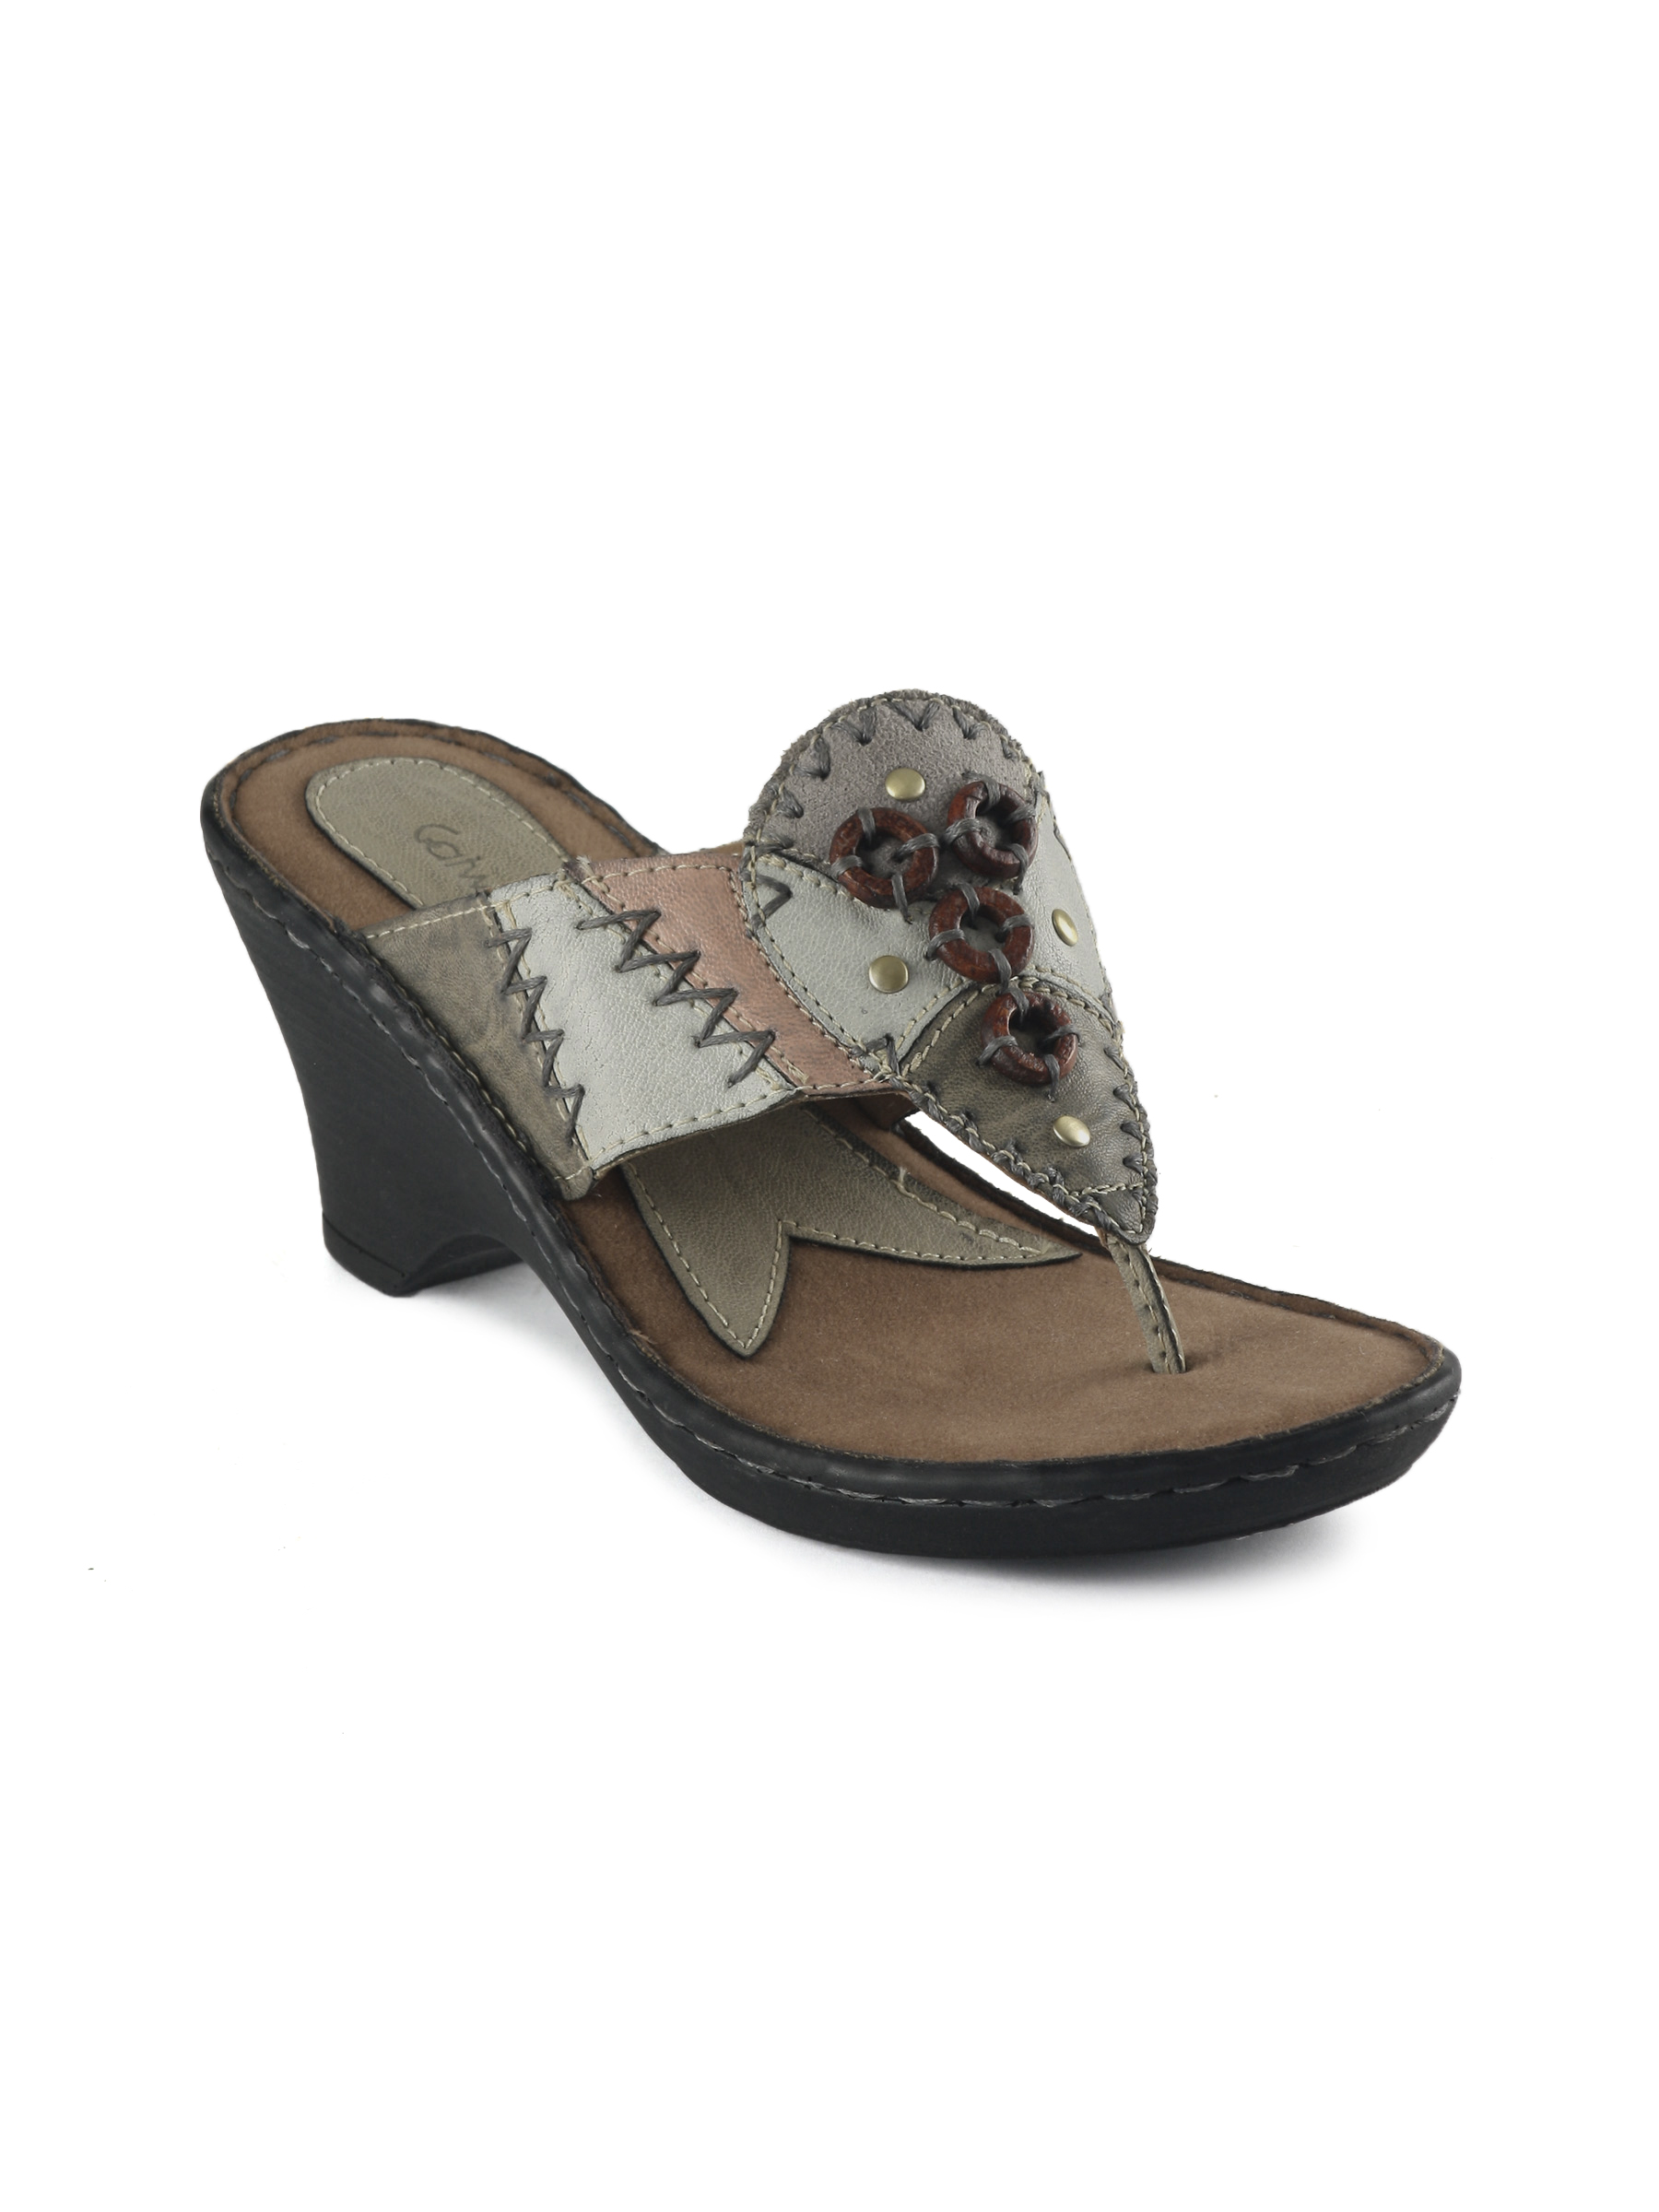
Catwalk Women Casual Brown Sandal
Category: Footwear / Shoes / Flats
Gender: Women
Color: Brown
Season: Fall 2011
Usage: Casual